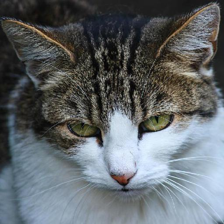
Label: animals